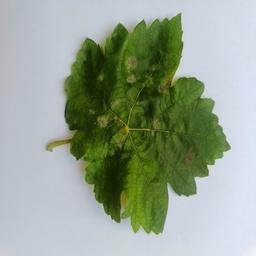
Label: Powdery Mildew